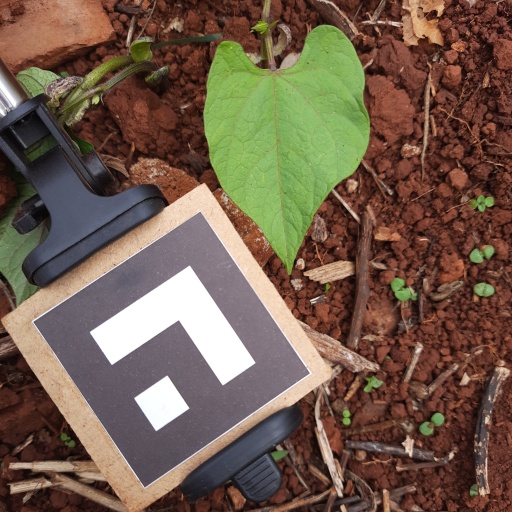
Observations: wavy surface, no eating holes, under shade